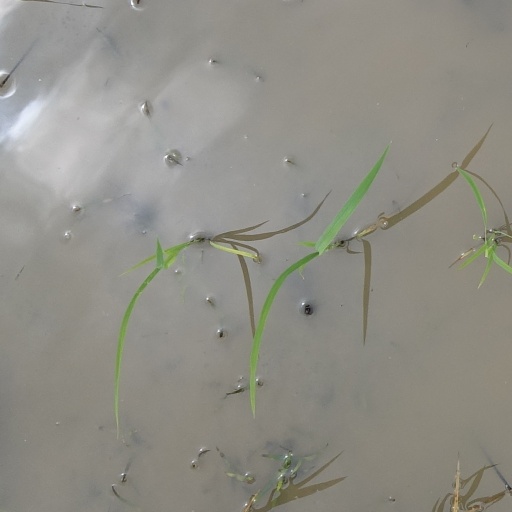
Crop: rice